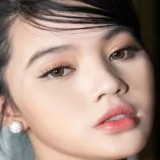
hoa hậu Jolie Nguyễn